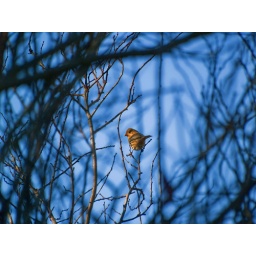
bird in the tree